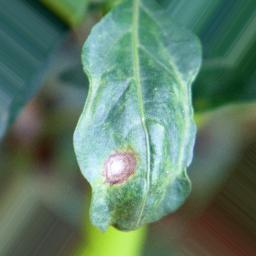
Label: cercospora